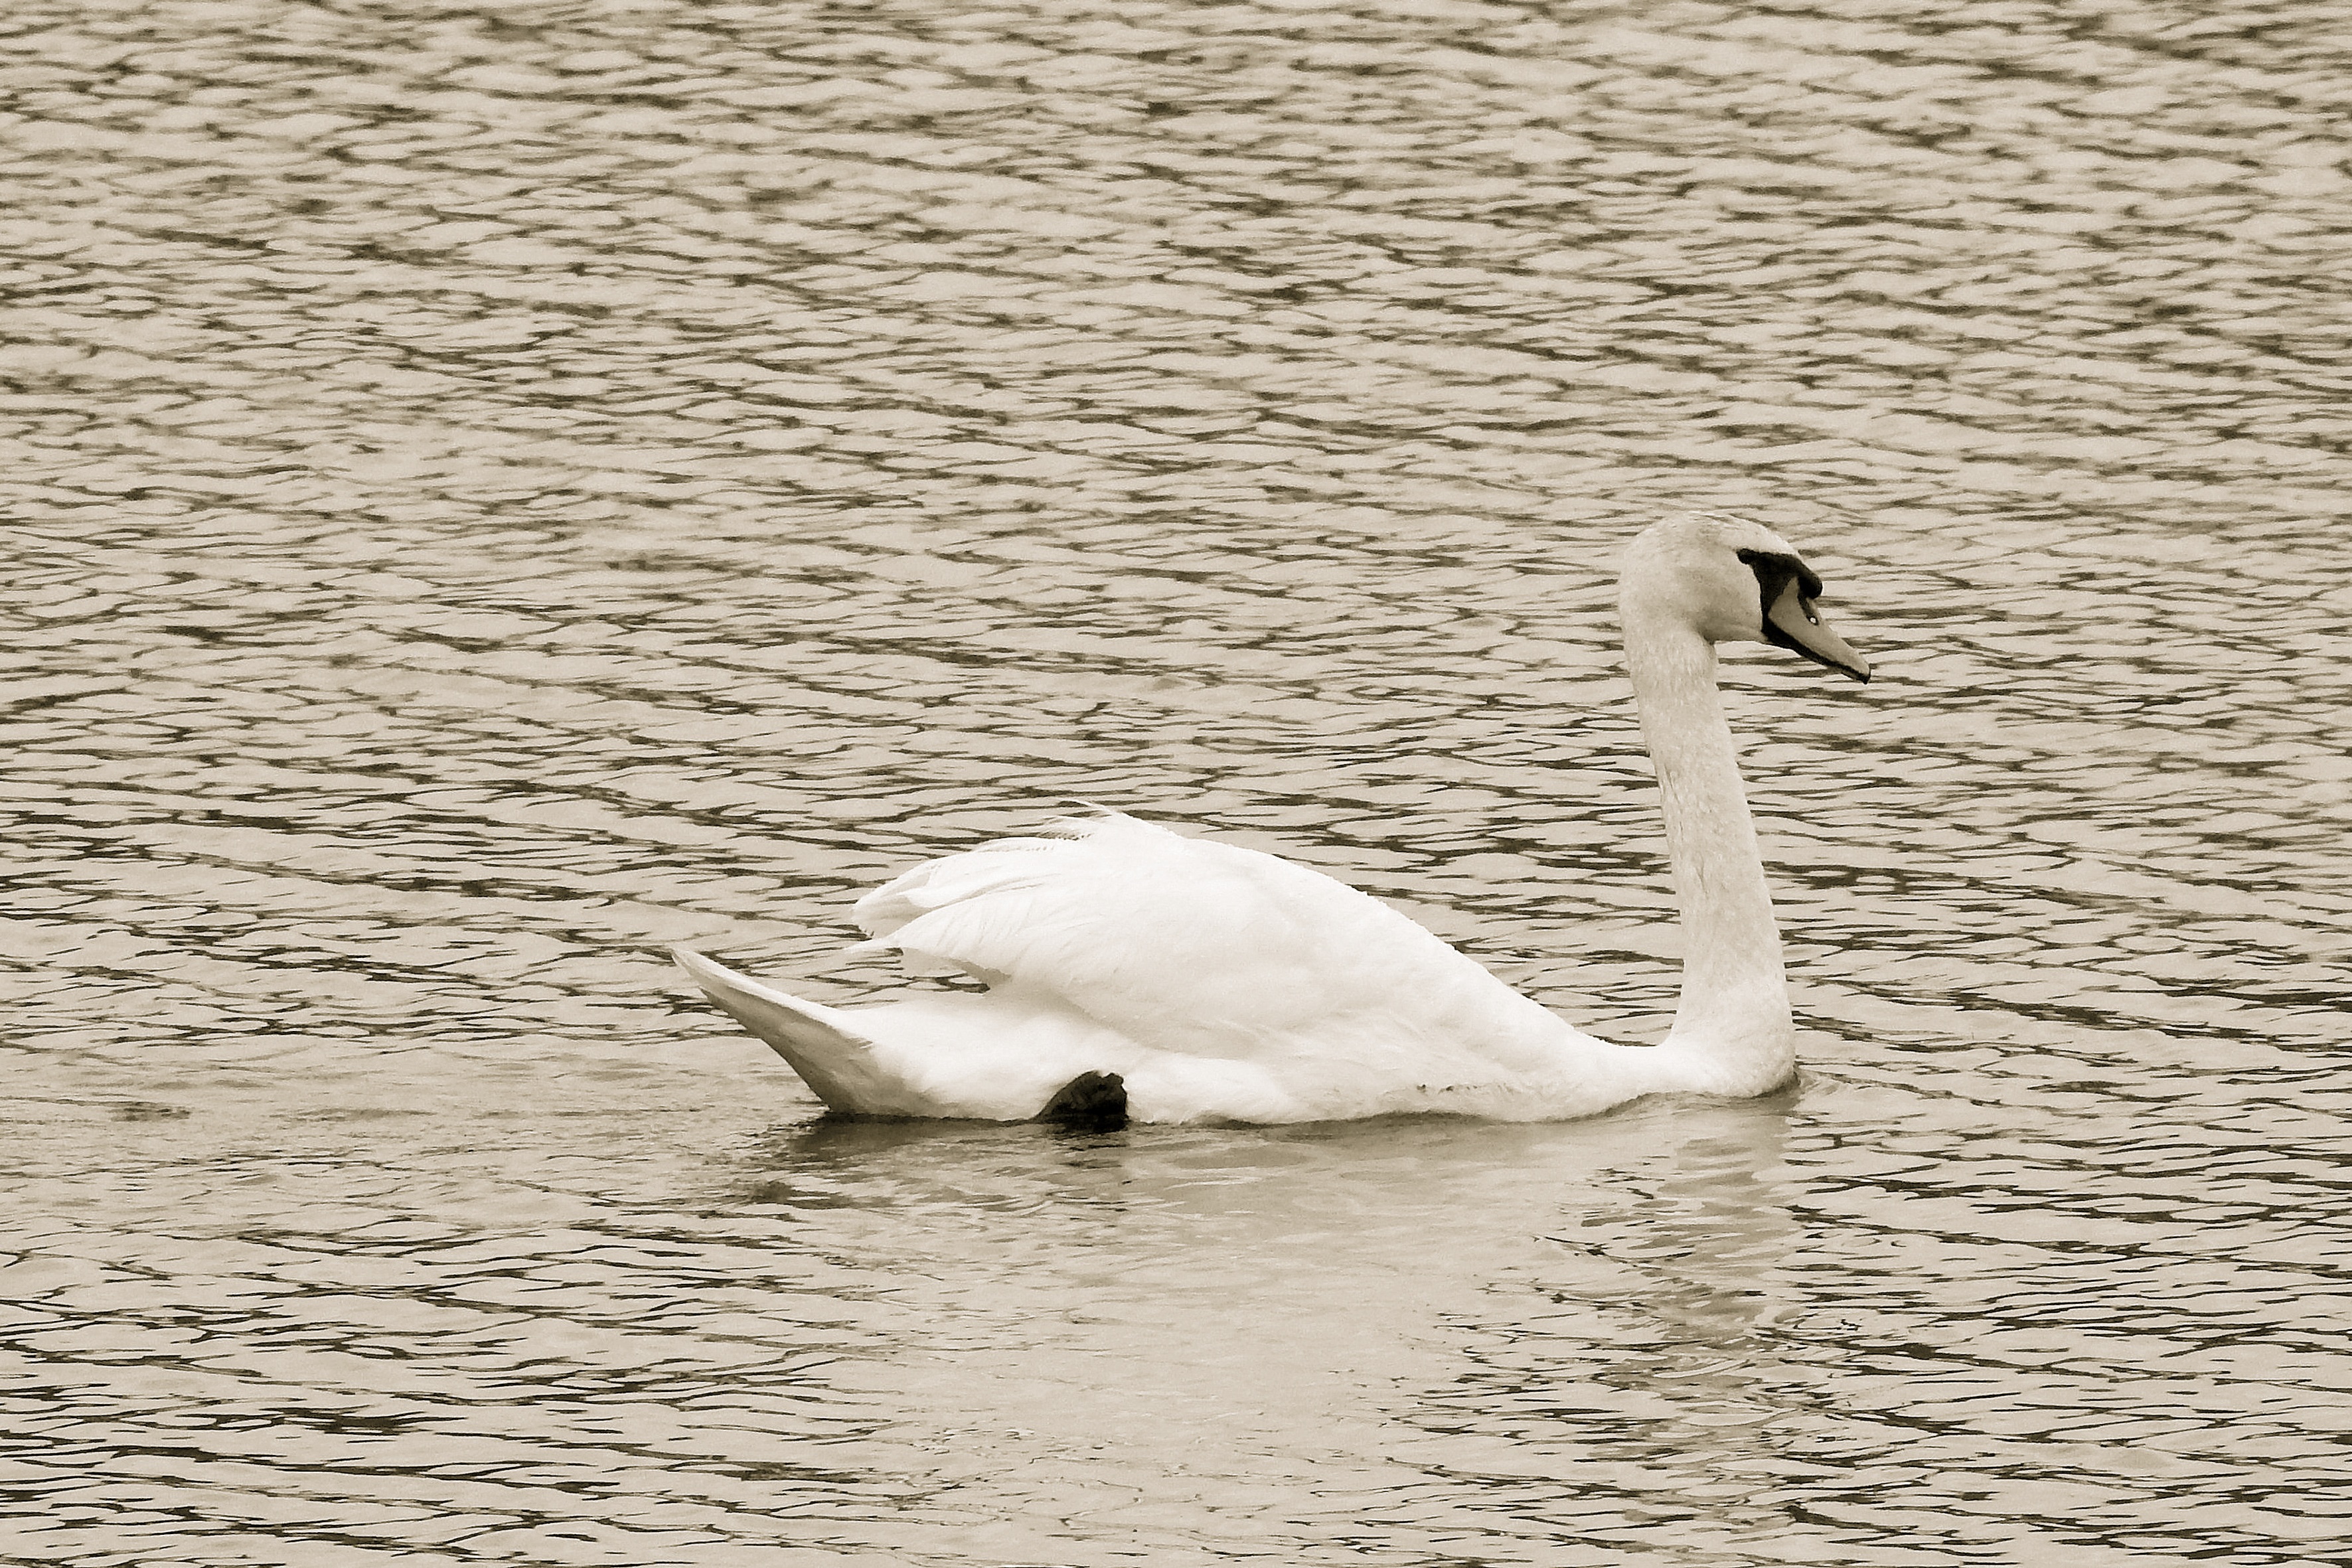
bird, wing, black and white, lake, wildlife, beak, fauna, swan, vertebrate, waterfowl, waters, water bird, ducks geese and swans